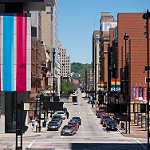
Scene: Outdoor